Weinsberg

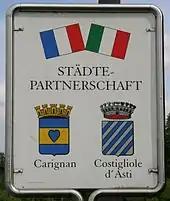
Coats of arms of Weinsberg's twin towns Carignan (France) and Costigliole d'Asti (Italy)

Weinsberg has official partnerships with the French town of Carignan (département Ardennes) and the Italian town of Costigliole d'Asti (Province of Asti). There are informal relations with Cossebaude (now a part of Dresden) in Germany, Keyworth (Nottinghamshire) in the UK and Lake Crystal, Minnesota, in the US. The latter two came about because of student exchange programs between schools in Weinsberg and schools there.